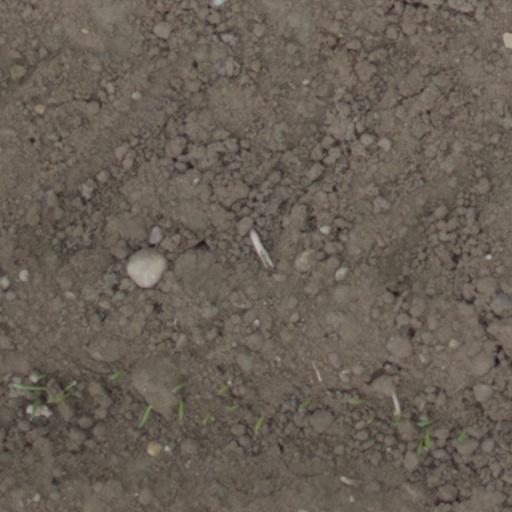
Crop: wheat